Grey Nuns Motherhouse

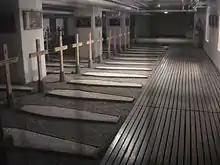
Basement crypt where around 300 nuns are buried

The site is rectangular, bordered by Rene Levesque Boulevard at the south, Guy Street at the east, St. Catherine Street at the north, and Saint Mathieu at the west. It is enclosed with stone walls and metal fencing. Within this area are a main, large, H-shaped building of stone construction, various smaller buildings, and grounds containing numerous trees, gardens, statues, and pathways.